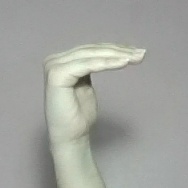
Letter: haa